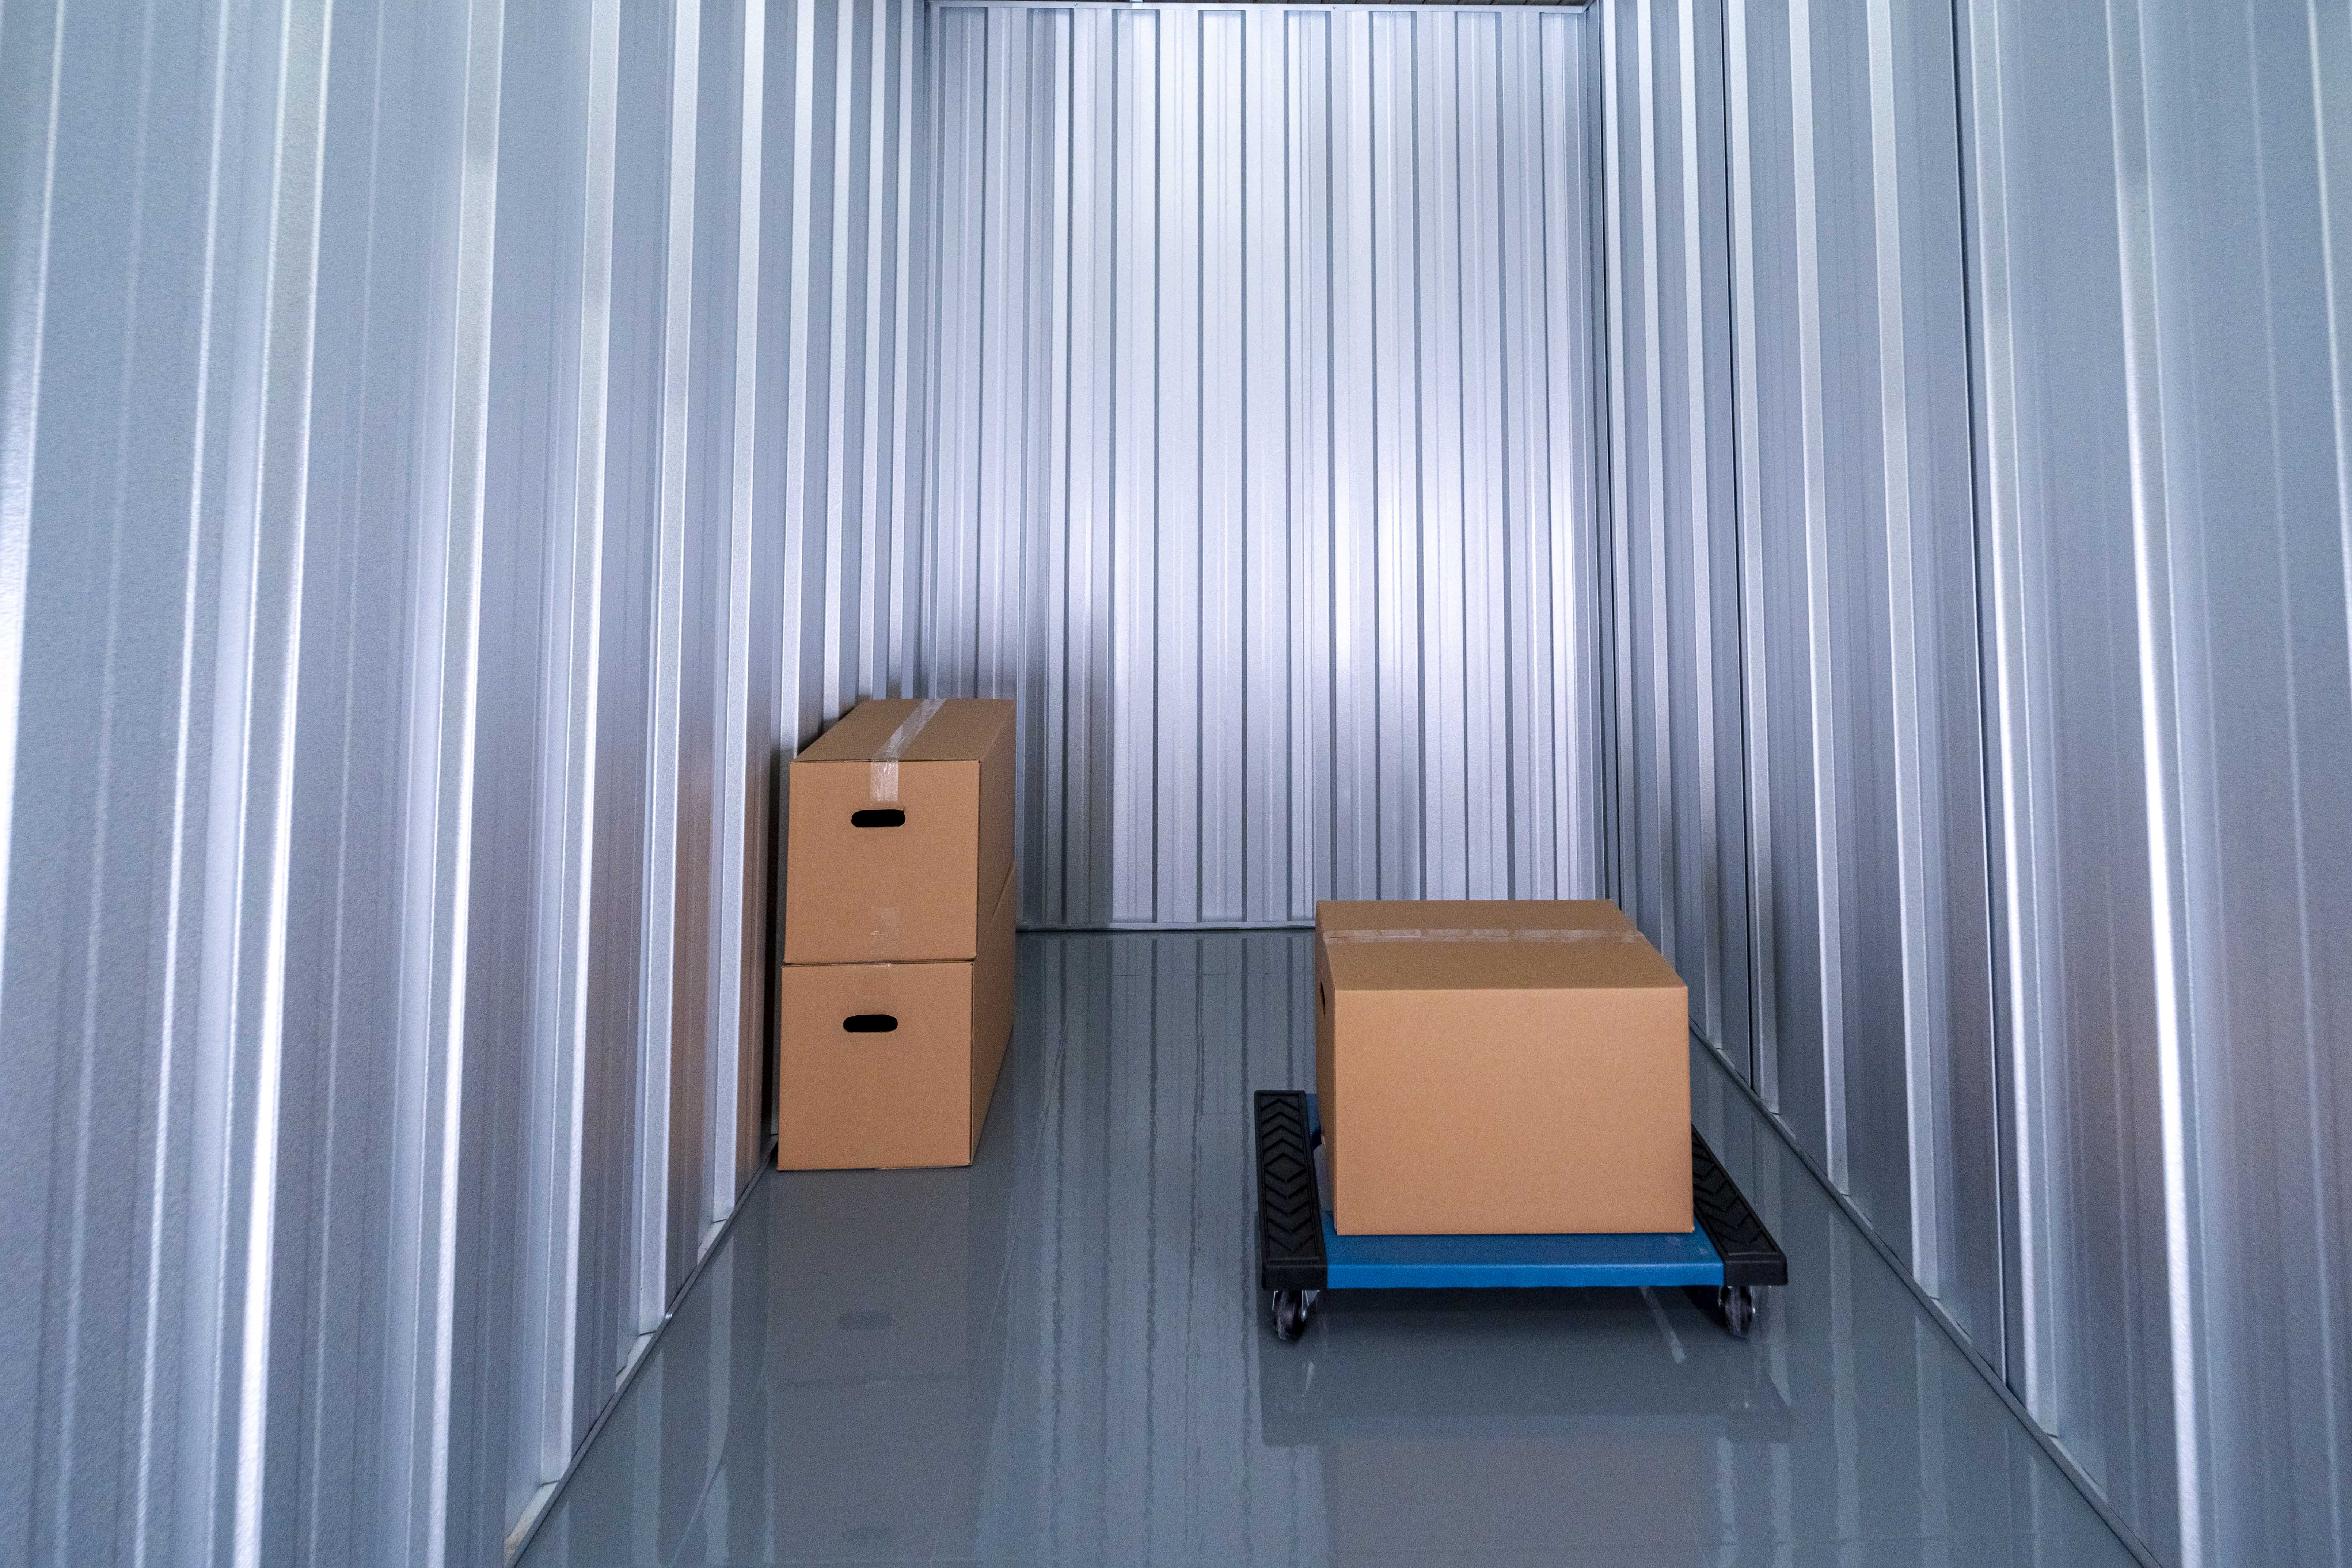
cardboard, box, packaging, parcel, shipping, storage, case, casing, crate, cardboard box, community, society, furniture, wood, table, interior design, line, flooring, chair, office supplies, gas, hardwood, rectangle, carton, plywood, space, event, shipping box, metal, cabinetry, packaging and labeling, drawer, machine, automotive design, room, desk, aluminium, window treatment, wood stain, curtain, art, paper product, varnish, plastic, ceiling